Ramón Destorrents

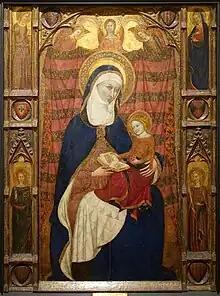
"Altarpiece of Saint Anne and the Mother of God", tempera on panel, 156 x 112 cm, Museu Nacional de Arte Antiga, Lisbon. Commissioned by Pedro IV Ceremonious to Ferrer Bassa, who could have started, it was completed by Destorrents.

Ramón Destorrents was a Catalan mid-14th century painter and miniaturist. He was influenced by the Sienese Gothic painting.